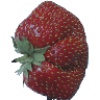
Label: Strawberry Wedge 1